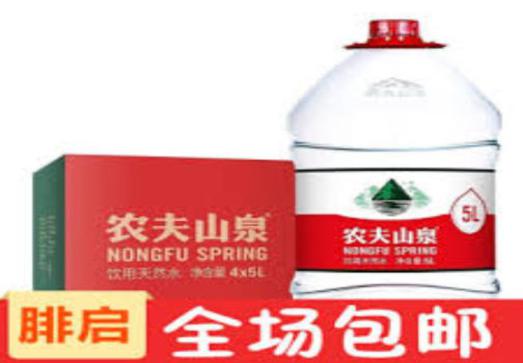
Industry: Necessities